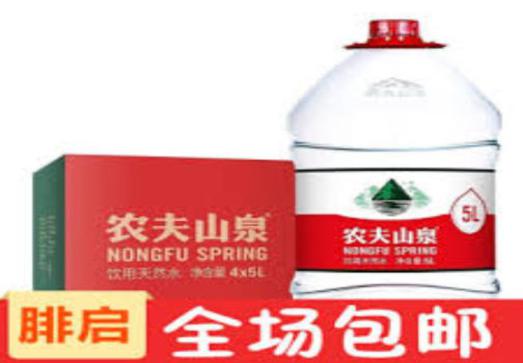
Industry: Necessities